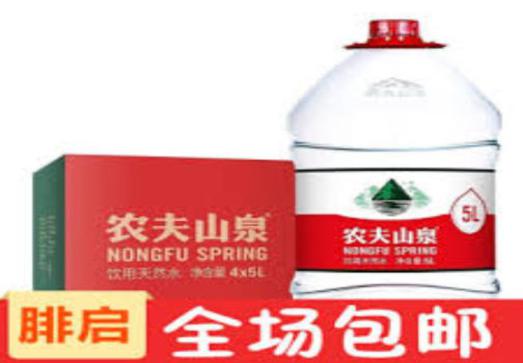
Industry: Necessities